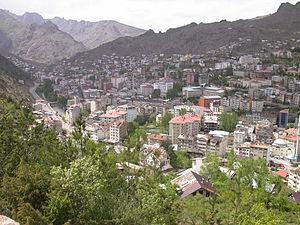
Gümüşhane est une ville de l’est de la Turquie. Elle existe depuis l’époque byzantine. Des ruines de la ville ancienne sont visibles à quelques kilomètres de la ville actuelle.